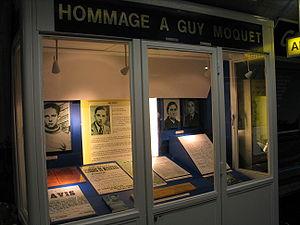
La ligne 13 du métro de Paris est l'une des seize lignes du réseau métropolitain de Paris. Elle est issue de la fusion entre l'ancienne ligne B du réseau Nord-Sud, devenue la ligne 13, et l'ancienne ligne 14 de la CMP, deux compagnies préexistant à la RATP. La jonction entre les deux anciennes lignes est opérationnelle depuis 1976, formant ainsi une grande transversale nord-sud.
Guy Môquet est une station de la ligne 13 du métro de Paris, située à la limite des 17ᵉ et 18ᵉ arrondissement de Paris.